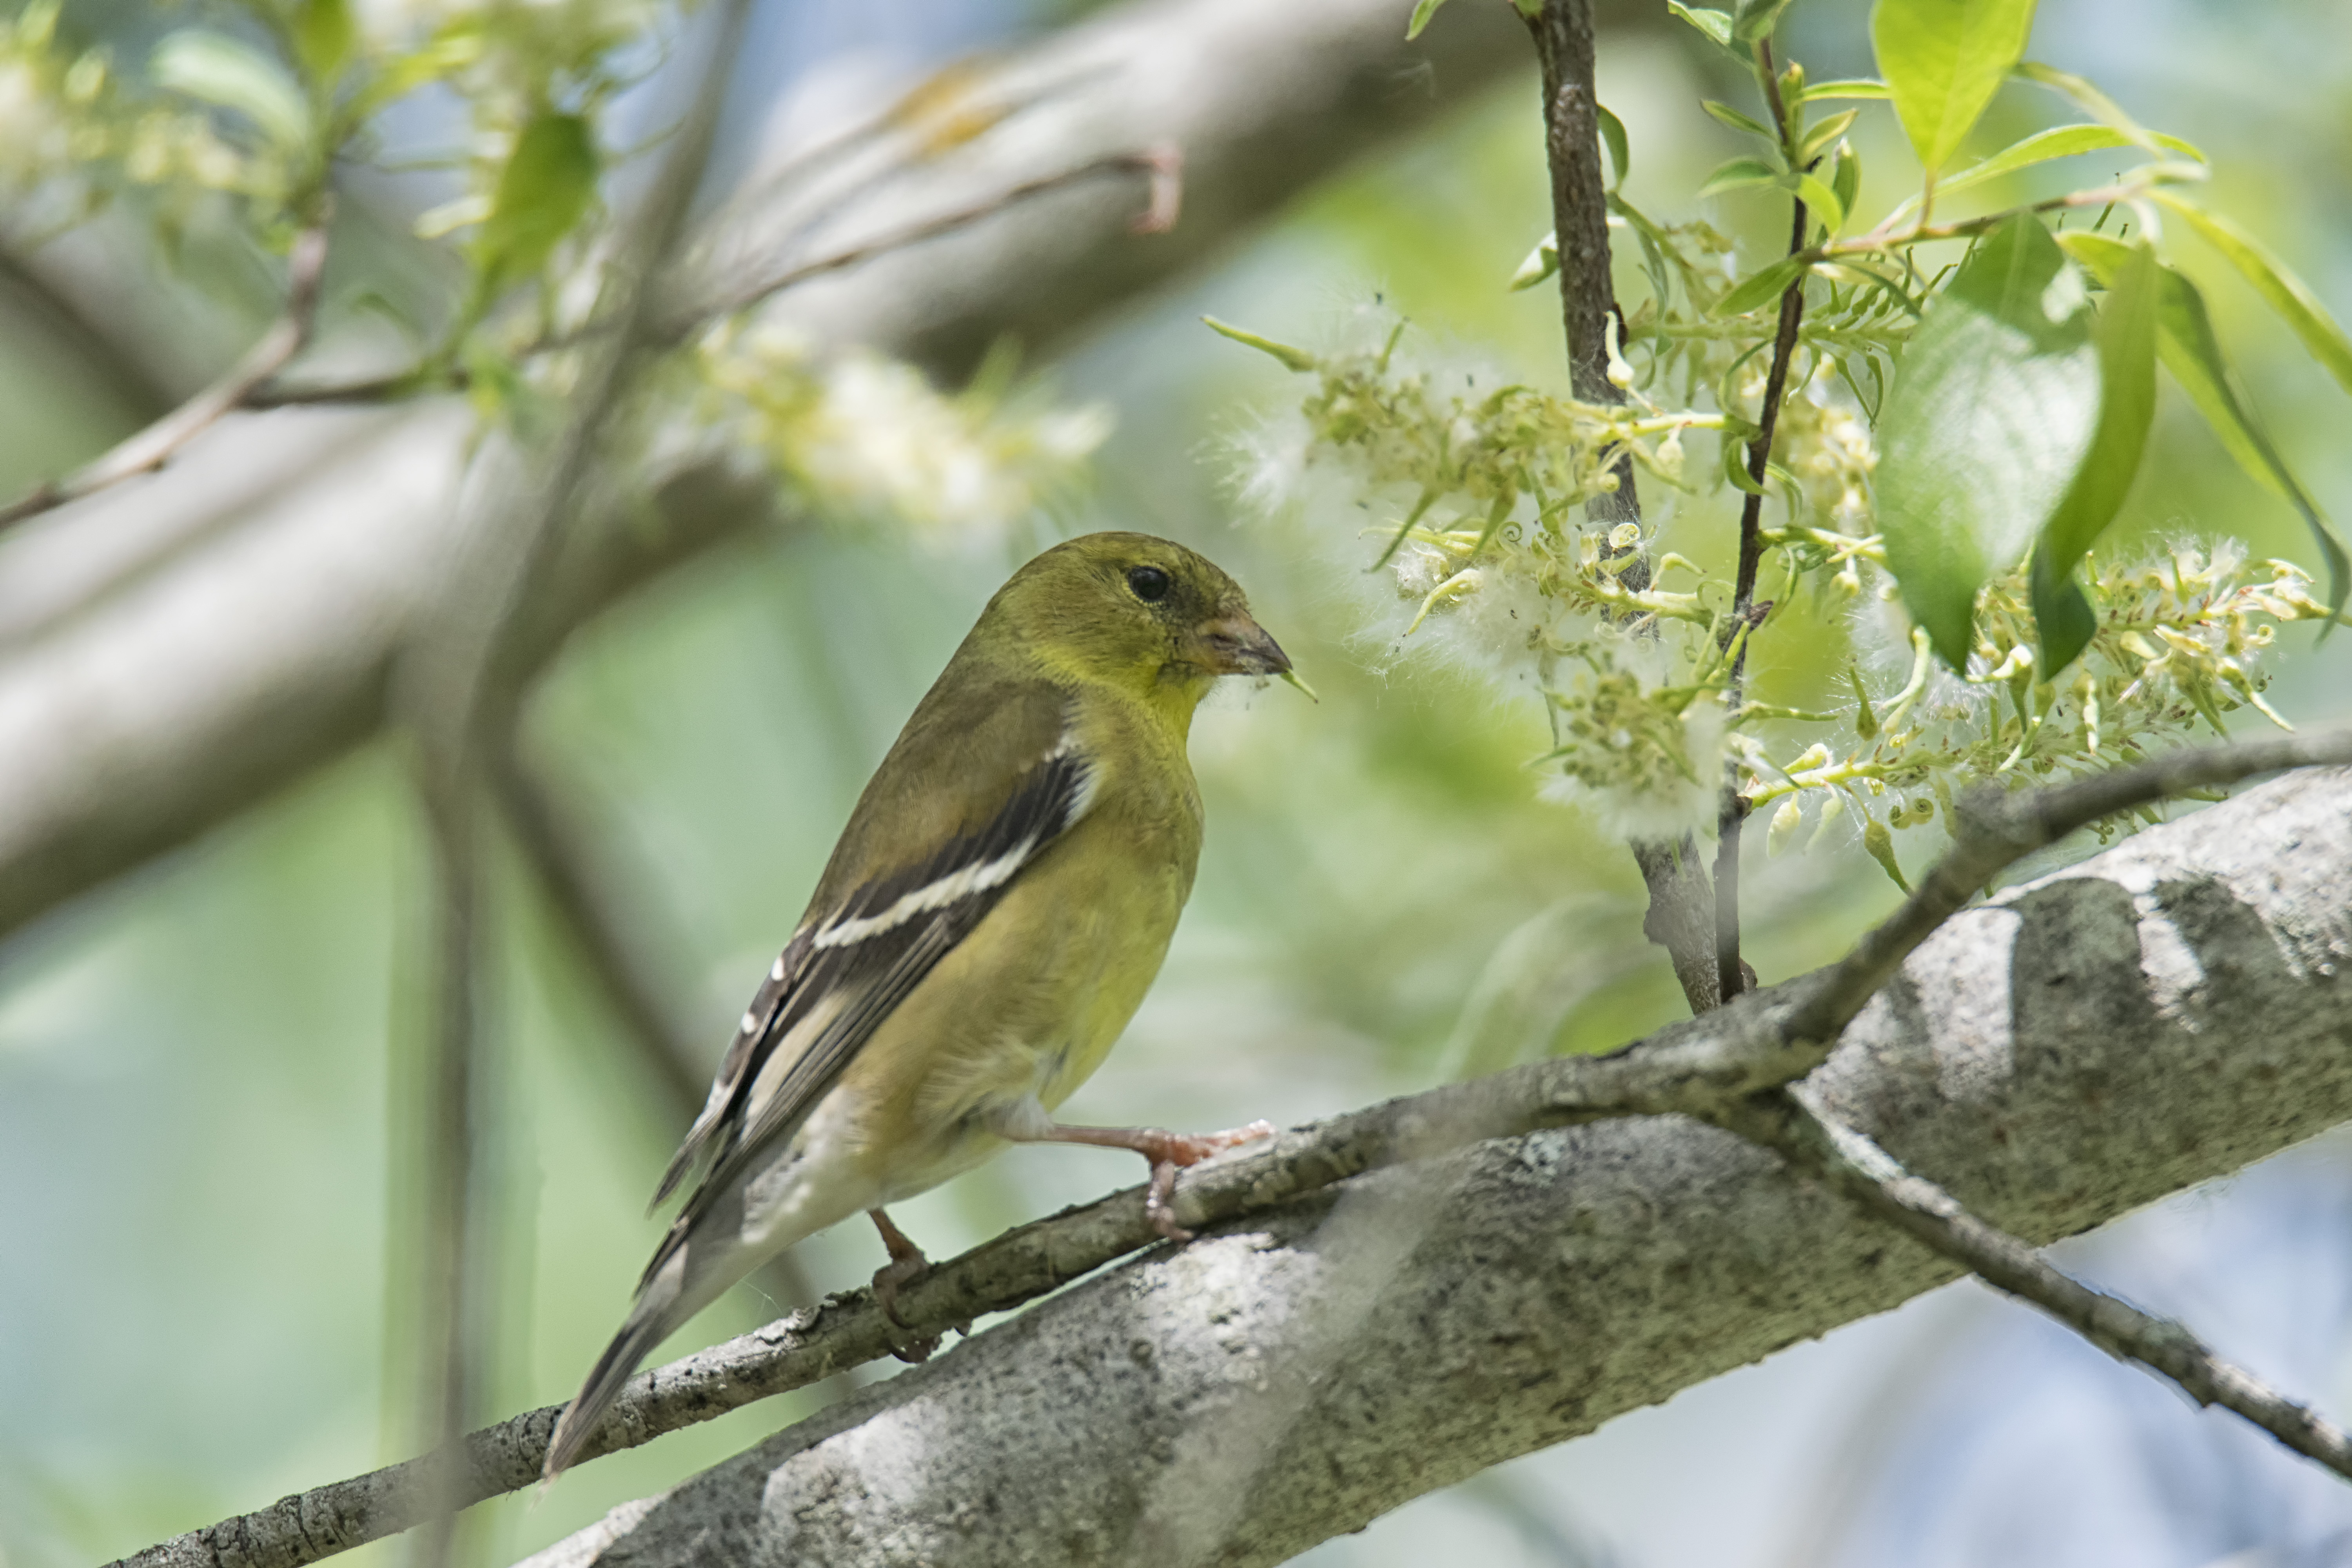
nature, branch, bird, wildlife, beak, fauna, american, canada, vertebrate, jaune, sparrow, quebec, finch, goldfinch, sherbrooke, oiseau, chardonneret, old world flycatcher, perching bird, nightingale